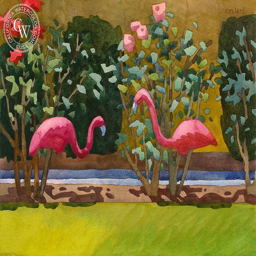
an art print on watercolor paper .